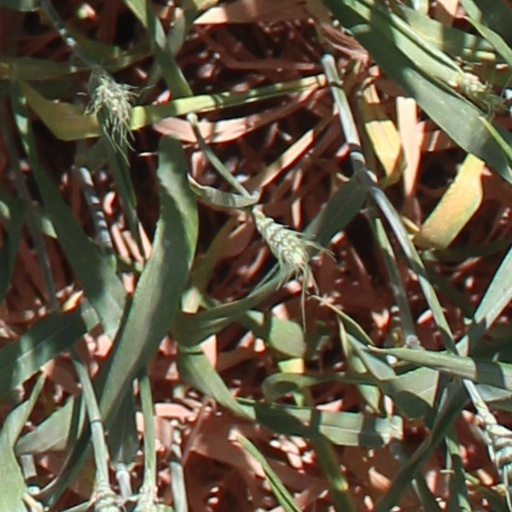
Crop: wheat